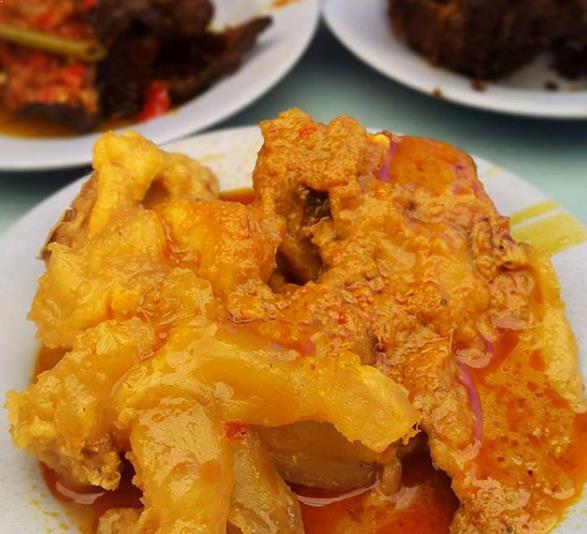
Label: gulai_tunjang